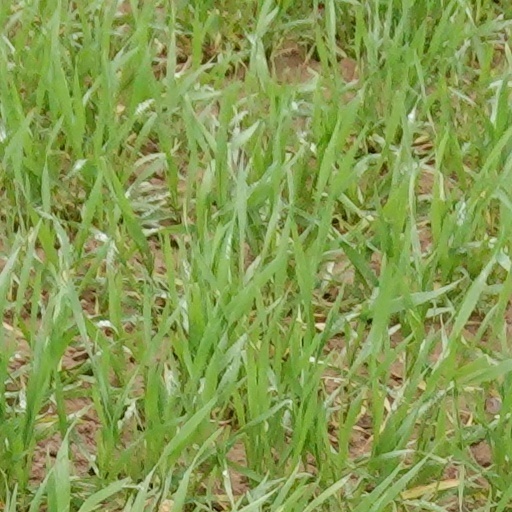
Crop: wheat